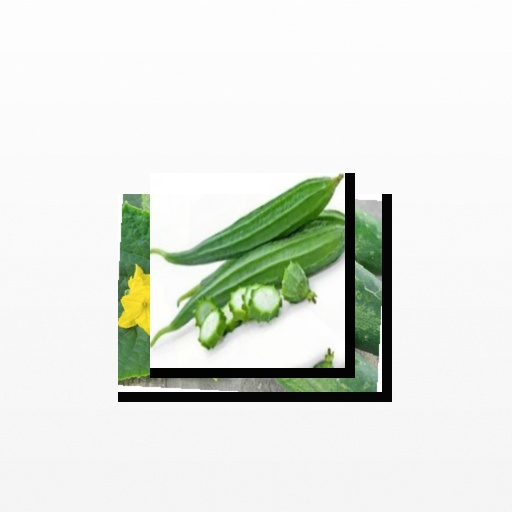
Food items: cucumber, sponge_gourd